Little Rock Y.M.C.A.

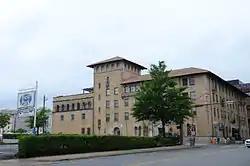

The former Little Rock YMCA is a historic building in downtown Little Rock, Arkansas. It is a large four-story brick building, with Mission Revival styling that includes a tower rising to an arcaded open top story. It was built in 1928, and was one of the largest projects of Little Rock's leading architectural firm of the period, Mann and Stern. The building has since been converted to commercial uses.